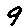
Label: 9